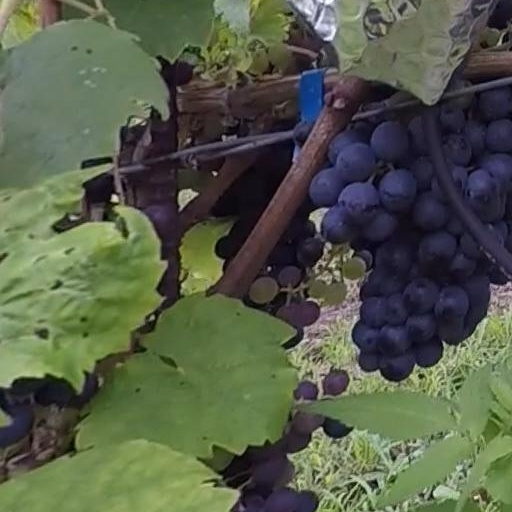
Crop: grape